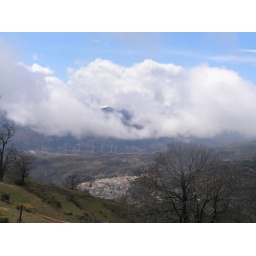
looking down on lanjaron, where the water comes from (they bottle water thats famous in spain)